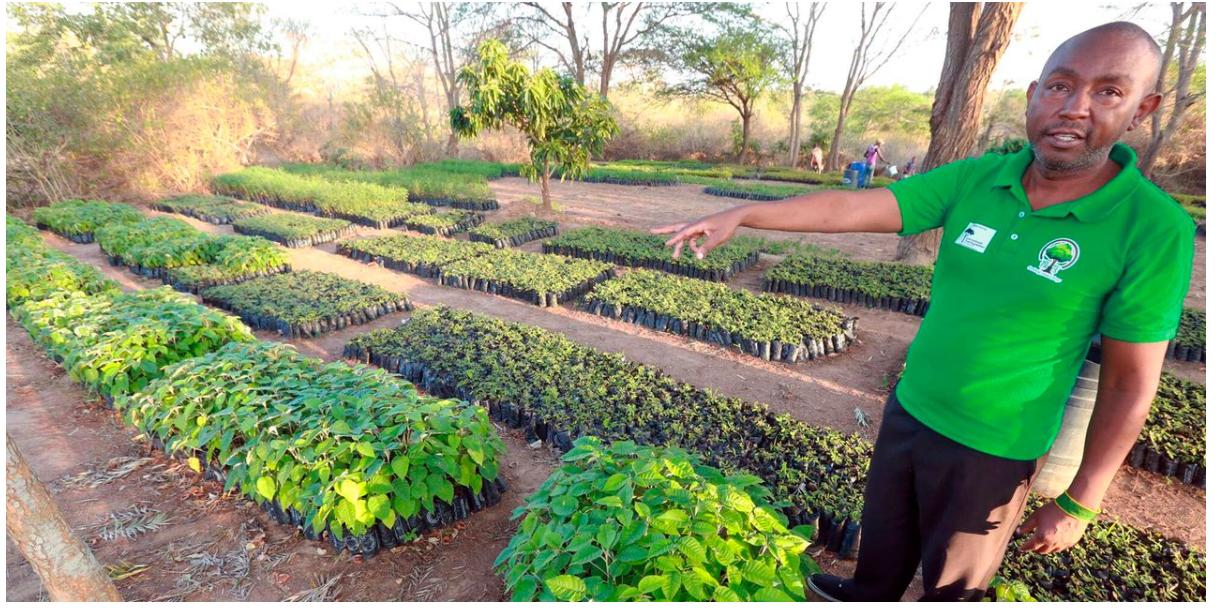
Katika juhudi za uhifadhi na uendelezaji wa misitu nchini makundi ya miche mbalimbali yamepangwa kwa mpangilio mzuri, kulingana na aina ya mimea ndani ya mazingira ya kijani ya msitu huku pembeni, bwana msitu akiwa amesimama akiangalia kwa uangalifu makundi hayo ya miche yanayotunzwa kwa usahihi.